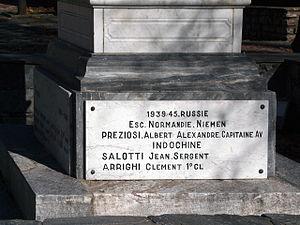
Vezzani (Corse) - Plaque au bas du monument aux morts avec le nom du capitaine aviateur Preziosi
Albert Alexandre Preziosi, né le 25 juillet 1915 à Vezzani en Corse et mort le 28 juillet 1943 en combat aérien en Russie, est un aviateur militaire français.